Jacques Dohen

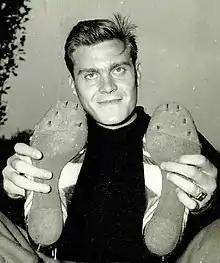
Jacques Dohen

Jacques Dohen (4 May 1930 – 9 May 2005) was a French hurdler. He competed in the men's 110 metres hurdles at the 1952 Summer Olympics.